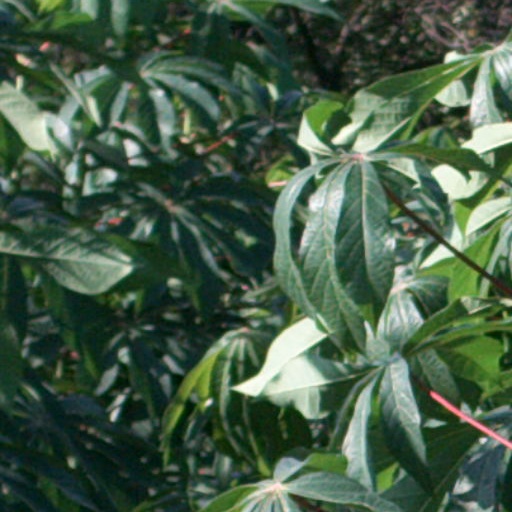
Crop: cassava